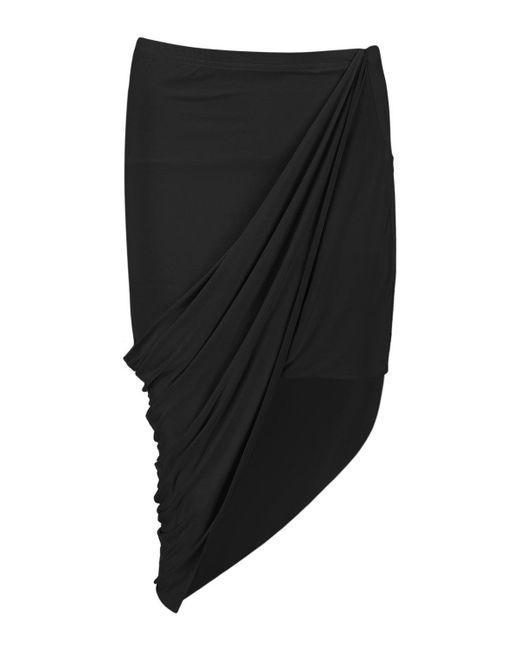
schwarzer Rock aus weichem Baumwollstoff, niedriger Schnitt, asymmetrisches Modell, ideal für Cocktailpartys, modern und elegant